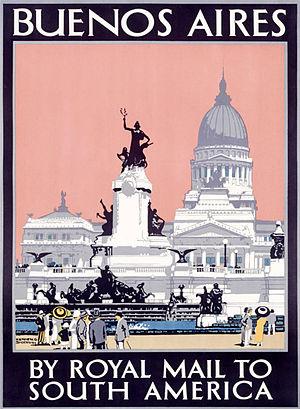
Affiche de la Royal Mail Lines par Kenneth Shoesmith
La Royal Mail Steam Packet Company était une compagnie maritime britannique, fondée en 1839 par l'Écossais James Macqueen dans le but de distribuer le courrier de la Royal Mail, la poste royale britannique, grâce aux contrats décrochés avec l'Amirauté britannique, dans les Caraïbes. Basée à Southampton, elle dessert essentiellement les Caraïbes et l'Amérique du Sud depuis l'Angleterre et devient la plus grosse compagnie maritime dans l'Océan Atlantique sud. Elle transporte également des passagers ainsi que de la nourriture et des produits tropicaux grâce à une flotte de paquebots et de cargos.